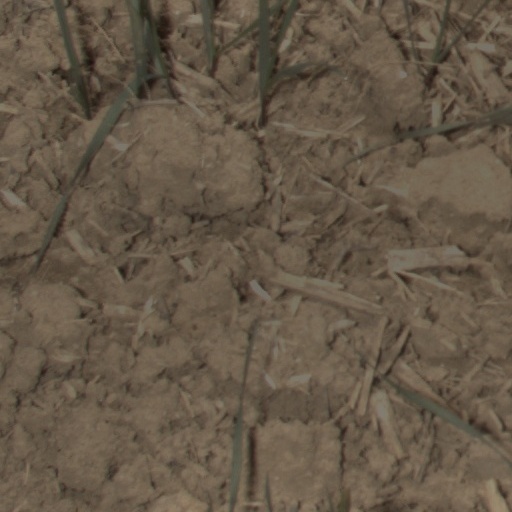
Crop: wheat